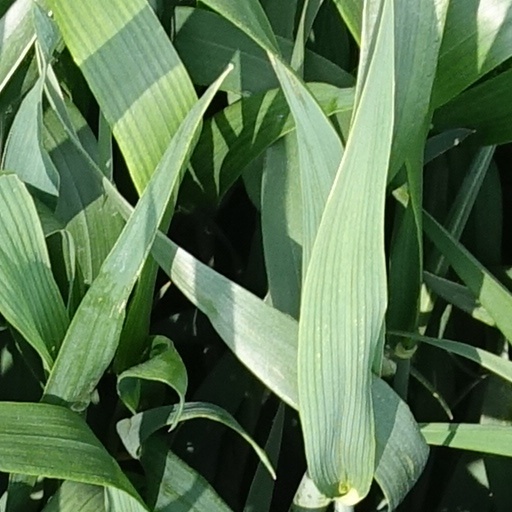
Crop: wheat